BM Bera Bera

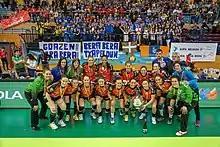
Bera Bera's squad with the Copa de la Reina trophy, 2019

División de Honor ("National Championship of Spain")